Bud Colligan

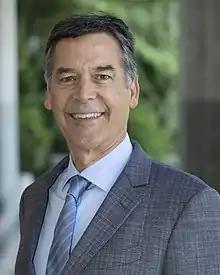
Colligan in 2019

John C. "Bud" Colligan (born August 14, 1954) is a community activist, social entrepreneur, investor and company builder. He was appointed by Governor Gavin Newsom as his senior advisor for international affairs and trade in March, 2019. He is co-founder of the Monterey Bay Economic Partnership (MBEP), co-founder of the non-profit community-development organization Pacific Community Ventures, former partner at Accel Partners, a global venture capital firm, and former chairman and CEO of Macromedia, a multimedia software company.